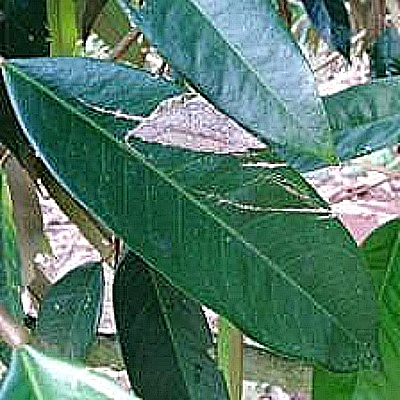
Label: Leaf_Blight